List of Ghostwriter characters

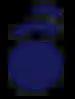
This is what Ghostwriter looks like as he flies through the air and reads words.

The titular character of the series is an enigmatic figure. The mystery of Ghostwriter's true identity is never fully answered, although several clues are given during the course of the series in several of the cases (the following facts are from "Ghost Story", the pilot episode, unless otherwise stated):